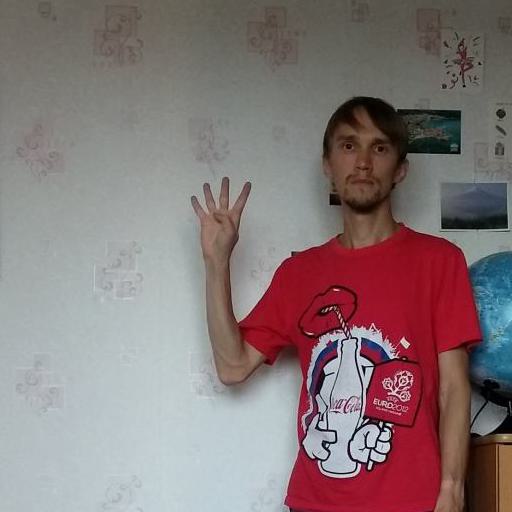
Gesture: four